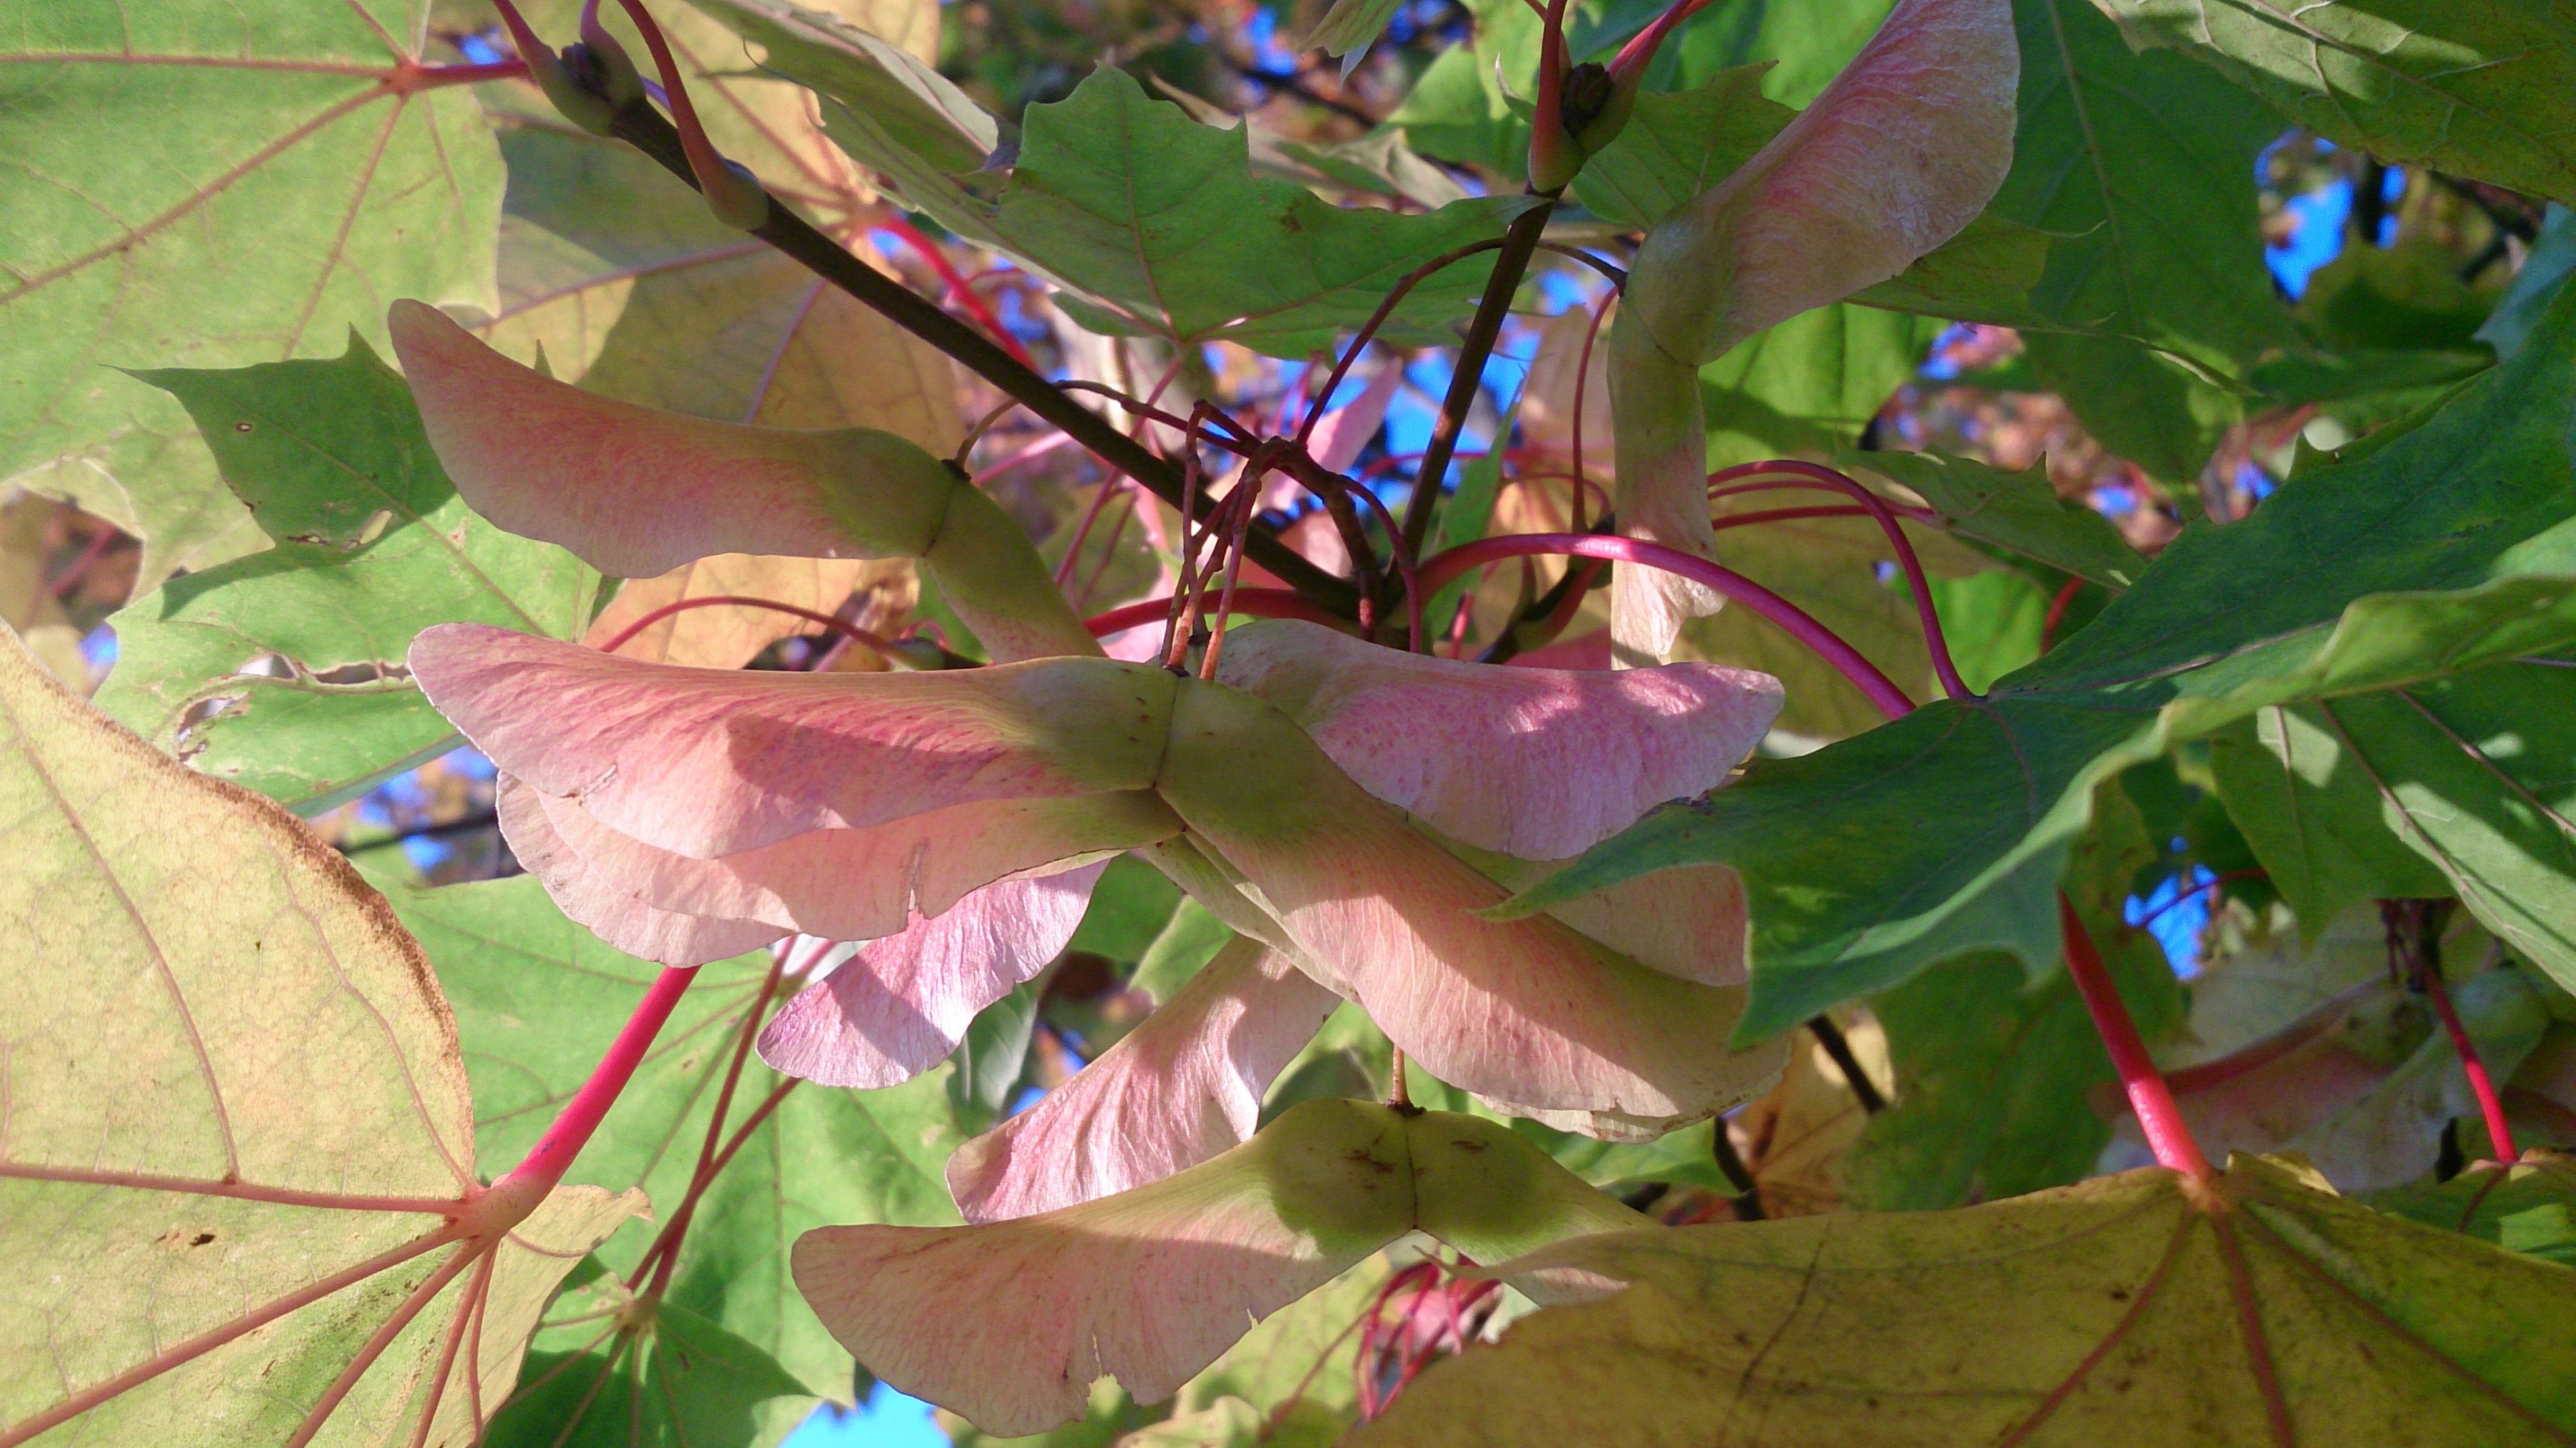
tree, nature, branch, blossom, plant, leaf, flower, green, jungle, insect, autumn, botany, flora, season, fauna, maple, shrub, tropics, flowering plant, woody plant, land plant, nose seeds